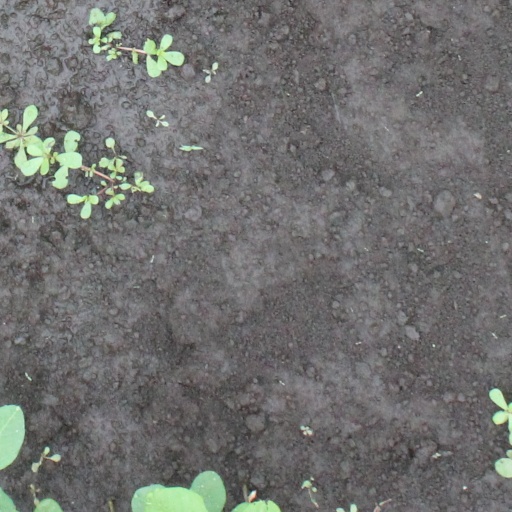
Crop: soybean